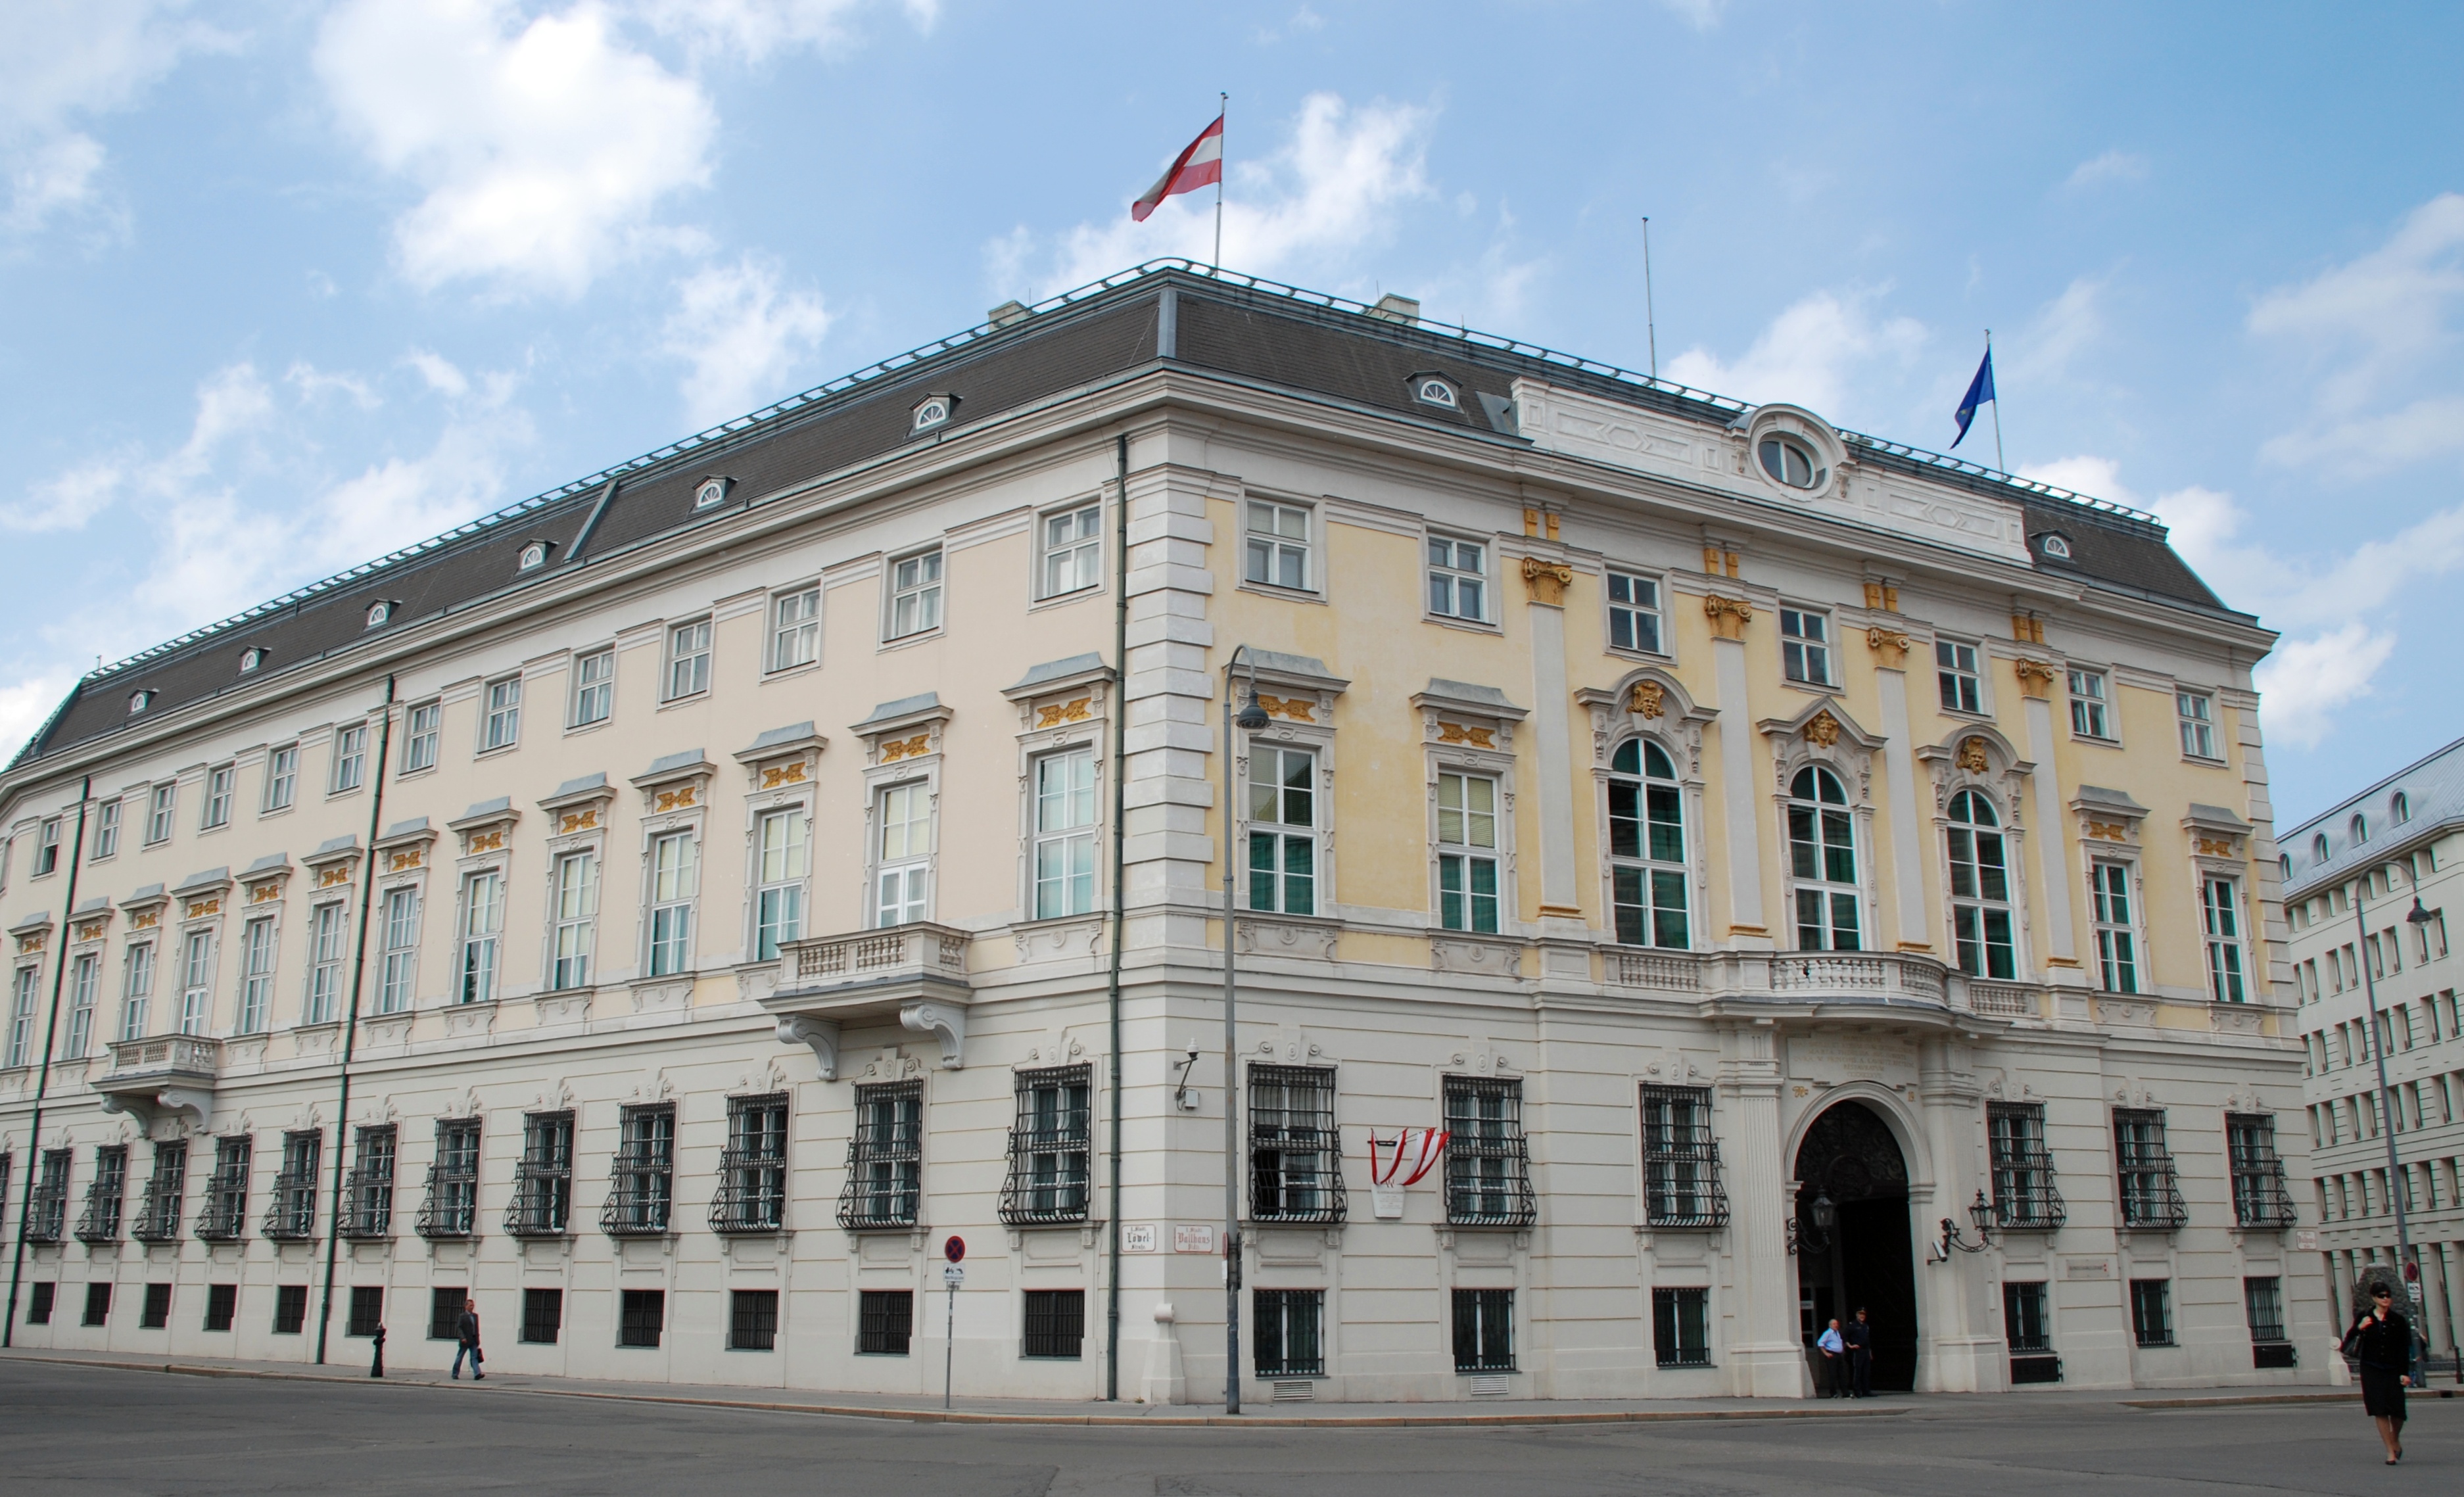
architecture, building, palace, city, cityscape, downtown, europe, plaza, landmark, facade, nikon, tower block, austria, vienna, town square, estate, d80, cityscapes, wien, bundeskanzleramt, nikond80, osterreich, concordians, classical architecture